Euphorbia lactea

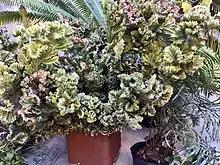
60 year old Euphorbia lactea var. Cristata located at the Duke University greenhouse, Durham, USA.

It is used medicinally in India. It is widely grown as an ornamental plant, both in the tropics, and as a houseplant in temperate regions; a number of cultivars have been selected for ornamental use, notably 'Cristata' with frilled branching.